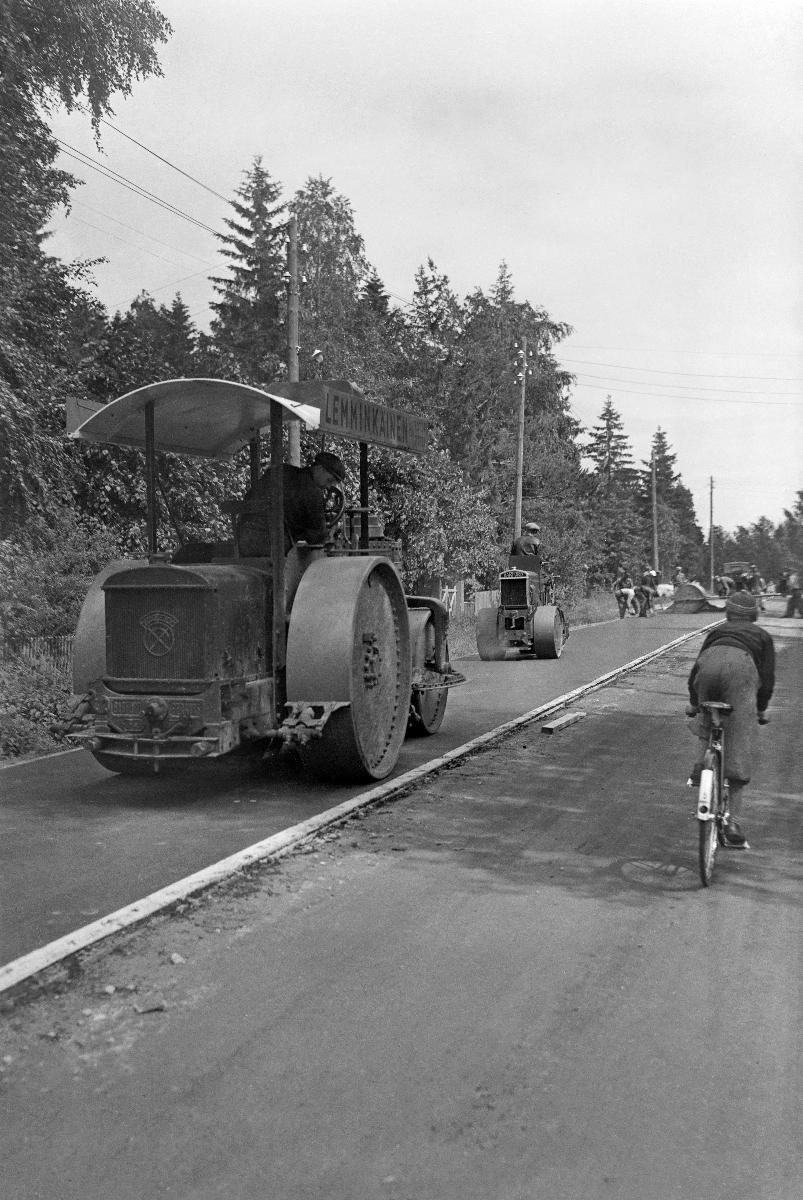
Jorvaksentie
Jorvasvägen; The Jorvas Road
sisällön kuvaus: Tietöitä Jorvaksentiellä, Helsingin ja Westendin välillä heinäkuussa 1938. content description: Road construction on Jorvas road on the stretch between Helsinki and Westend in July 1938. innehållsbeskrivning: Vägarbete på Jorvasvägen på sträckan mellan Helsingfors och Westend i juli 1938.
Kuvaaja: Sundström, Hugo, kuvaaja
Vuosi: 1938
Paikka: Suomi, Uusimaa, Helsinki, Lauttasaari Helsinki
Aiheet: HBL; tiet; Lemminkäinen; asfaltointi; tietyöt; Länsiväylä; roads; road construction; paving; asphalting; roadworks; vägar; vägarbete; asfaltering; vägarbeten